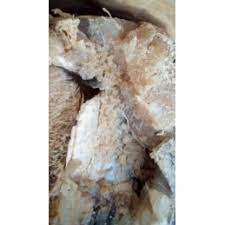
Lii de ab nataal la bob, mel na ni li may gis nii daal xeeti jën yu yàqu la may ndirool. Jën yoo xam ne dafa yàgg ci barab daal, daa xaw a mel ne lu yàqu daal la may ndirool. Nataal bi tamit Kote ndeyjóór beek Kote càmmooñ yépp dafa weex.